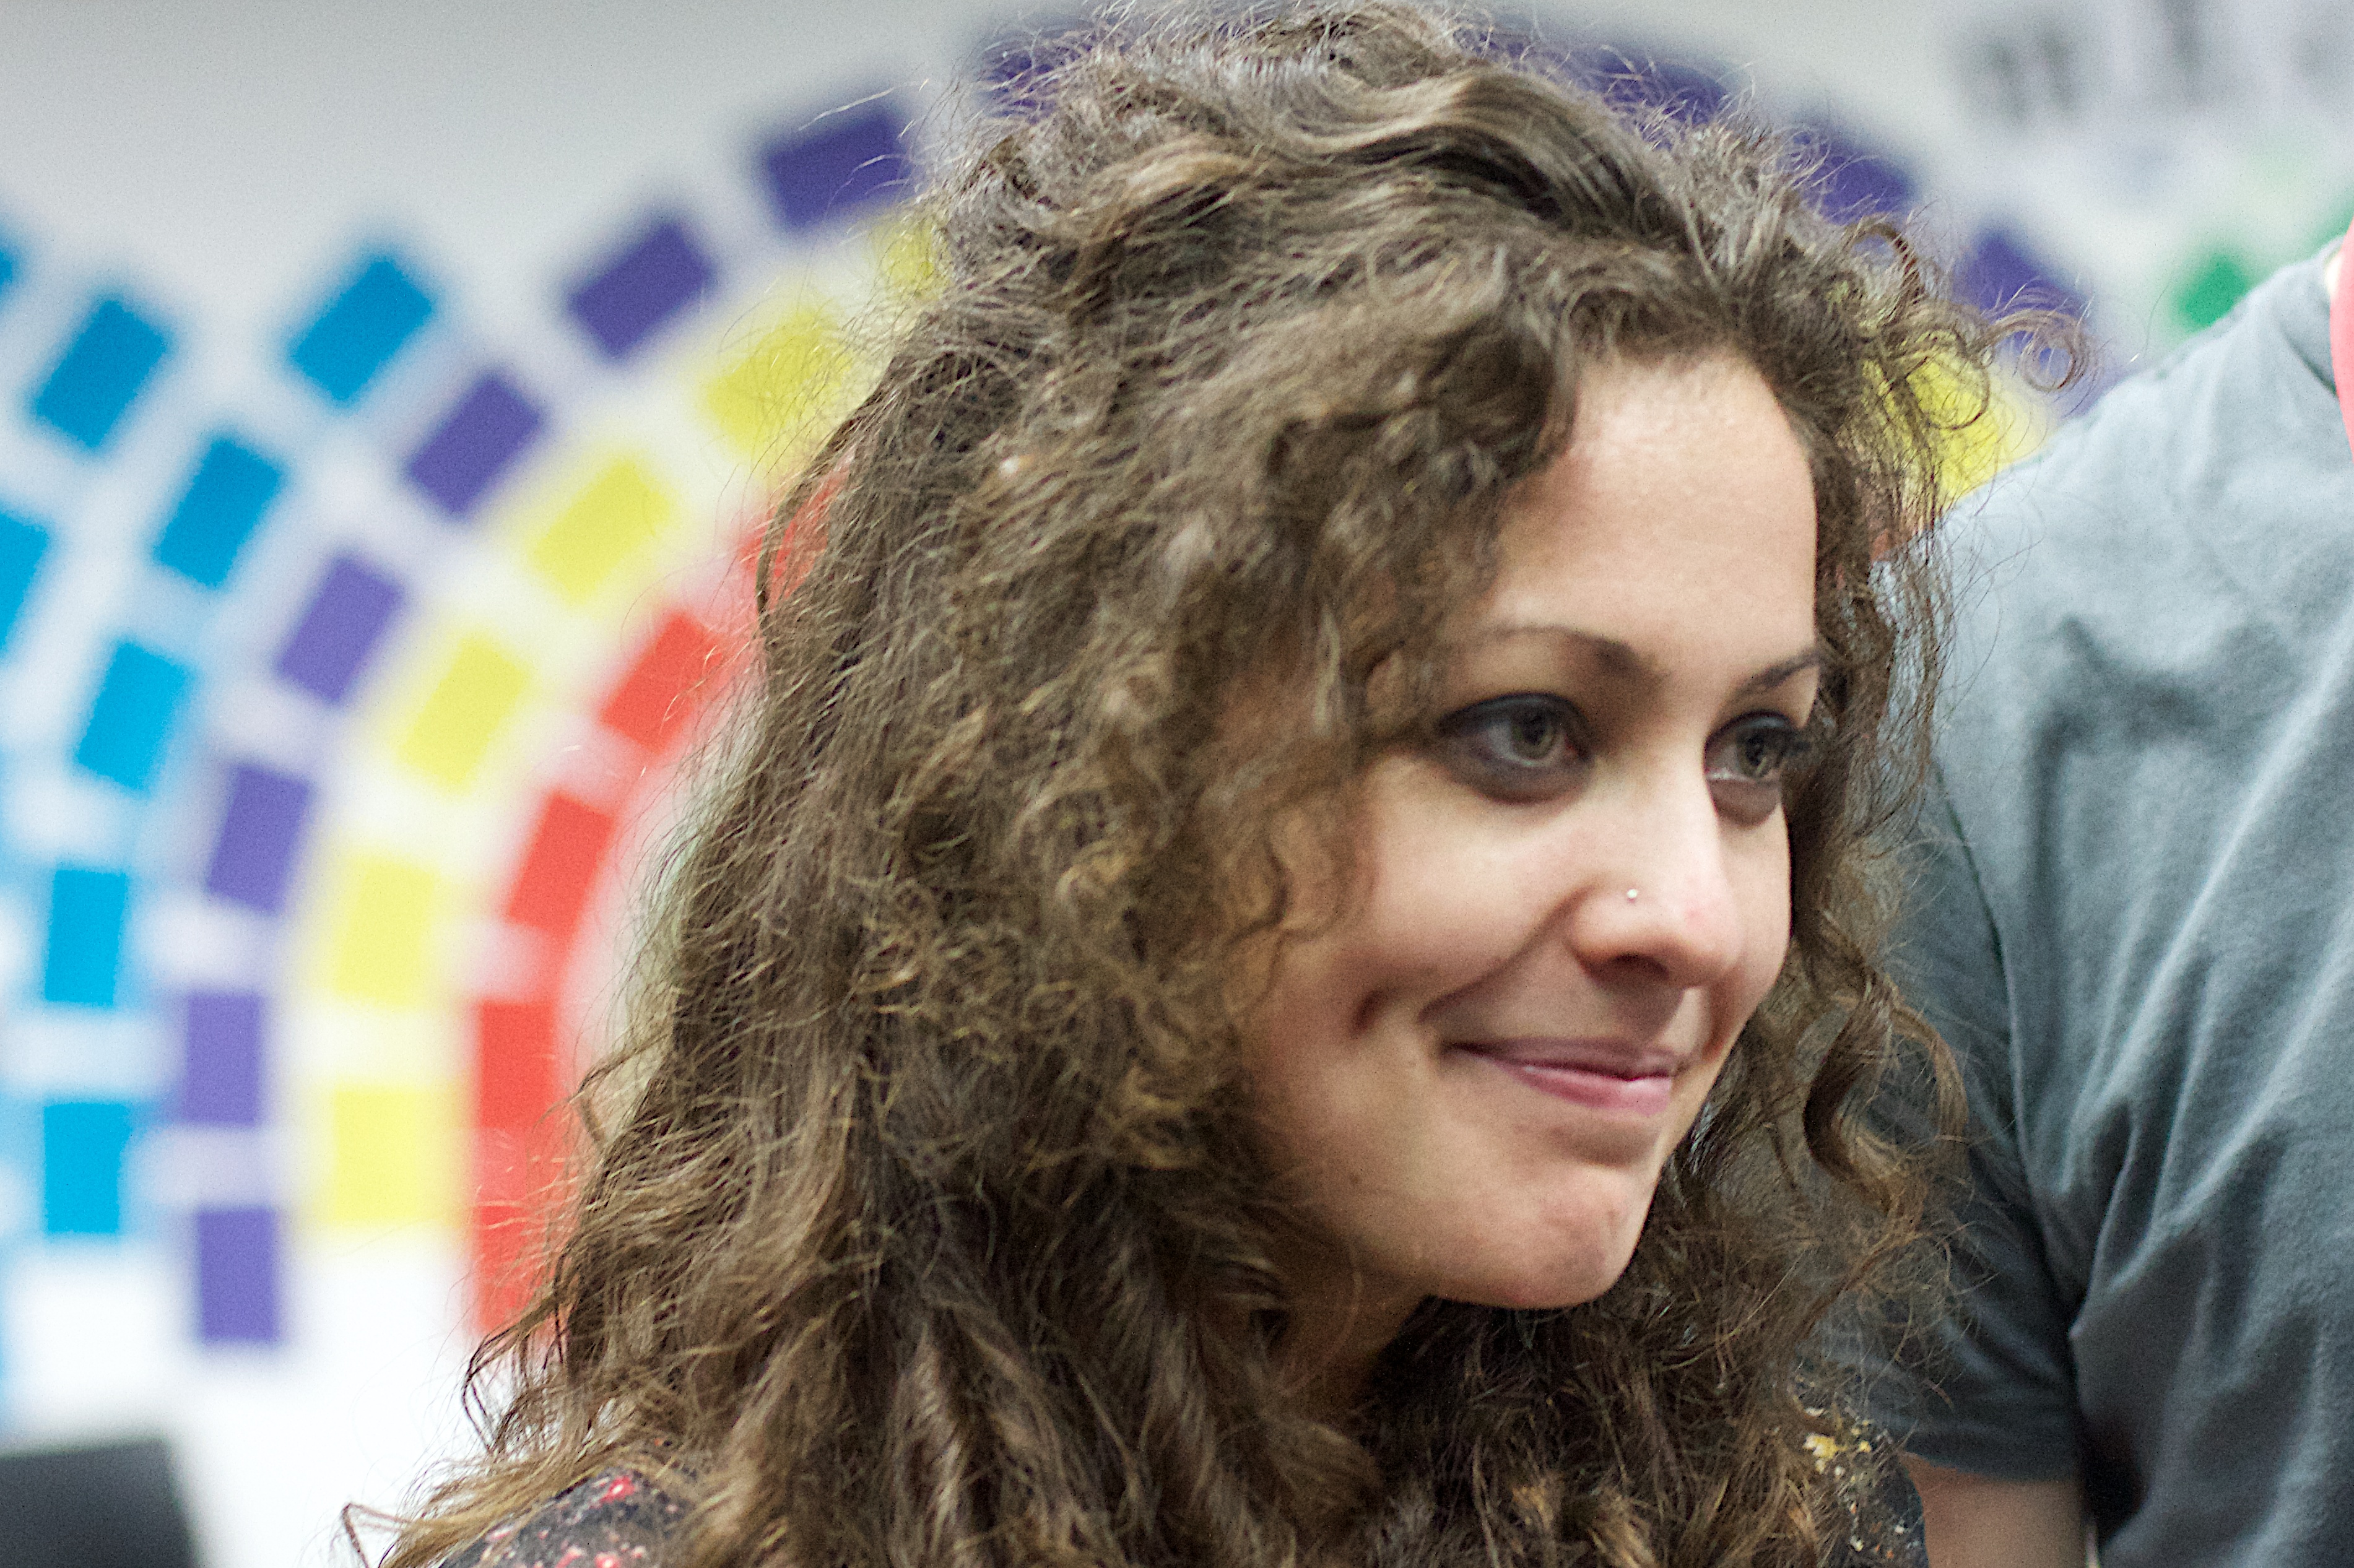
person, hair, photography, portrait, model, facial expression, hairstyle, smile, face, nose, eye, head, beauty, organ, mozfest, facial hair